Love Tactics

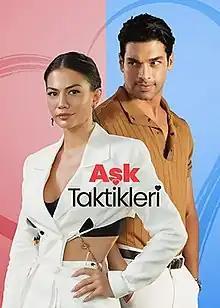

Love Tactics is a 2022 Turkish film directed by Emre Kabakuşak, written by Pelin Karamehmetoğlu and starring Demet Özdemir, Şükrü Özyıldız, Deniz Baydar and Özgür Ozan. The film was released on 11 February 2022 on Netflix.